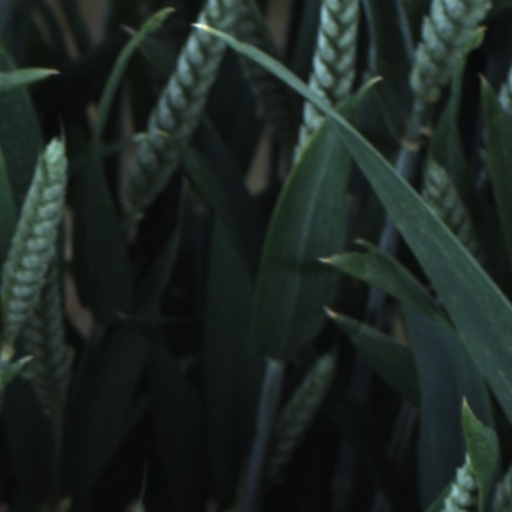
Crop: wheat